Joseph Eastham High School

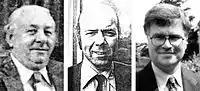
The school's three Headteachers – Eric Livesey, Kevin Comrie and Tony Walsh

The school fostered an enduring tradition of school plays, particularly musicals, including: The Last Reckoning (1976), Toad of Toad Hall (1977), The Wizard of Oz (1981), Oh, What a Lovely War (1981), Oliver (1983 and 1997), Our Day Out (1992 and 2001), Smithy (1993), Grease (1994), Blood Brothers (1995), Little Shop of Horrors (1998), and West Side Story (1999).